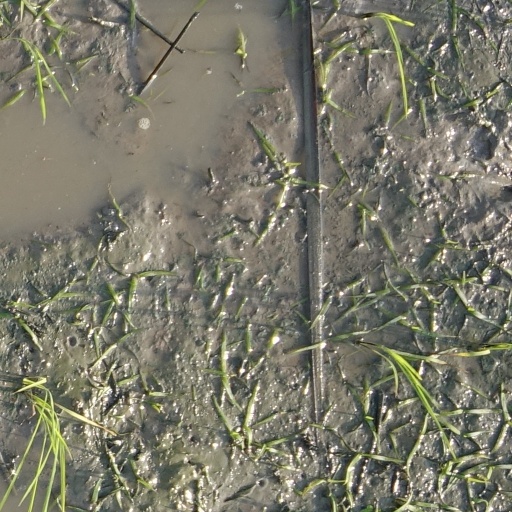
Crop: rice